Describe the emotion expressed in this image:  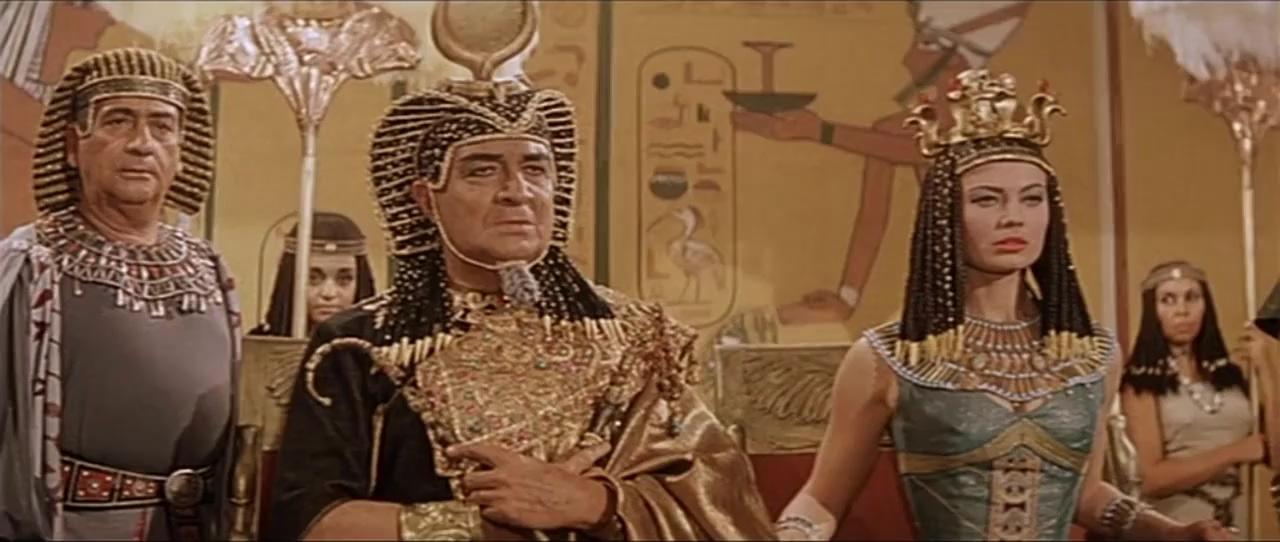
This person displays Suffering, valence and arousal with high intensity.